The Founding of a Party

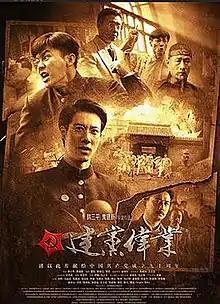

The Founding of a Party, alternatively titled in English Beginning of the Great Revival for its international release, is a Chinese propaganda film released in 2011 to mark the 90th anniversary of the Chinese Communist Party. The film is directed by Huang Jianxin and Han Sanping, both of whom also worked on the related film, "The Founding of a Republic", which features a star-studded cast of Chinese actors, including Andy Lau and Chow Yun-fat. The film was created by the state-owned China Film Group and depicts the formation of the Chinese Communist Party, beginning with the fall of the Qing dynasty in 1911 and ending with the Party's founding congress in 1921.